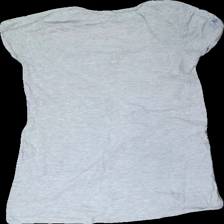
View: back
Type: Pajamas
Category: Children
Brand: Missing
Brand text on label: kan ej avläsas
Colors: Grey, Blue, Beige, Multicolor
Material: ?
Pattern: Other
Cut: Regular
Size: 158
Season: All
Damage location: top center
Damage 2 location: middle center
Damage 3 location: top center
Price range: <50
Recommended usage: Export
Description: grått nattlinne med twilight på, urtvättad och sned söm